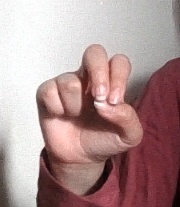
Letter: gaaf